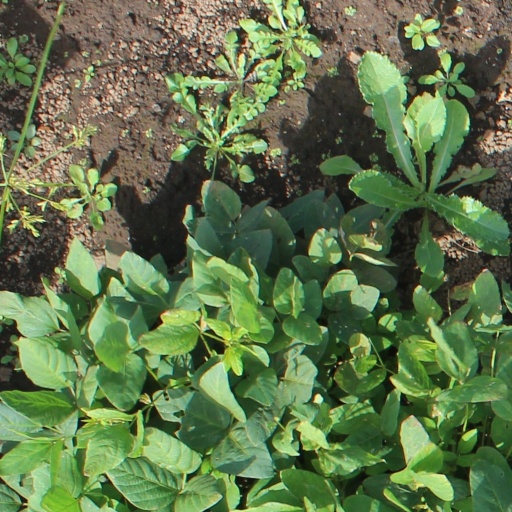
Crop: soybean